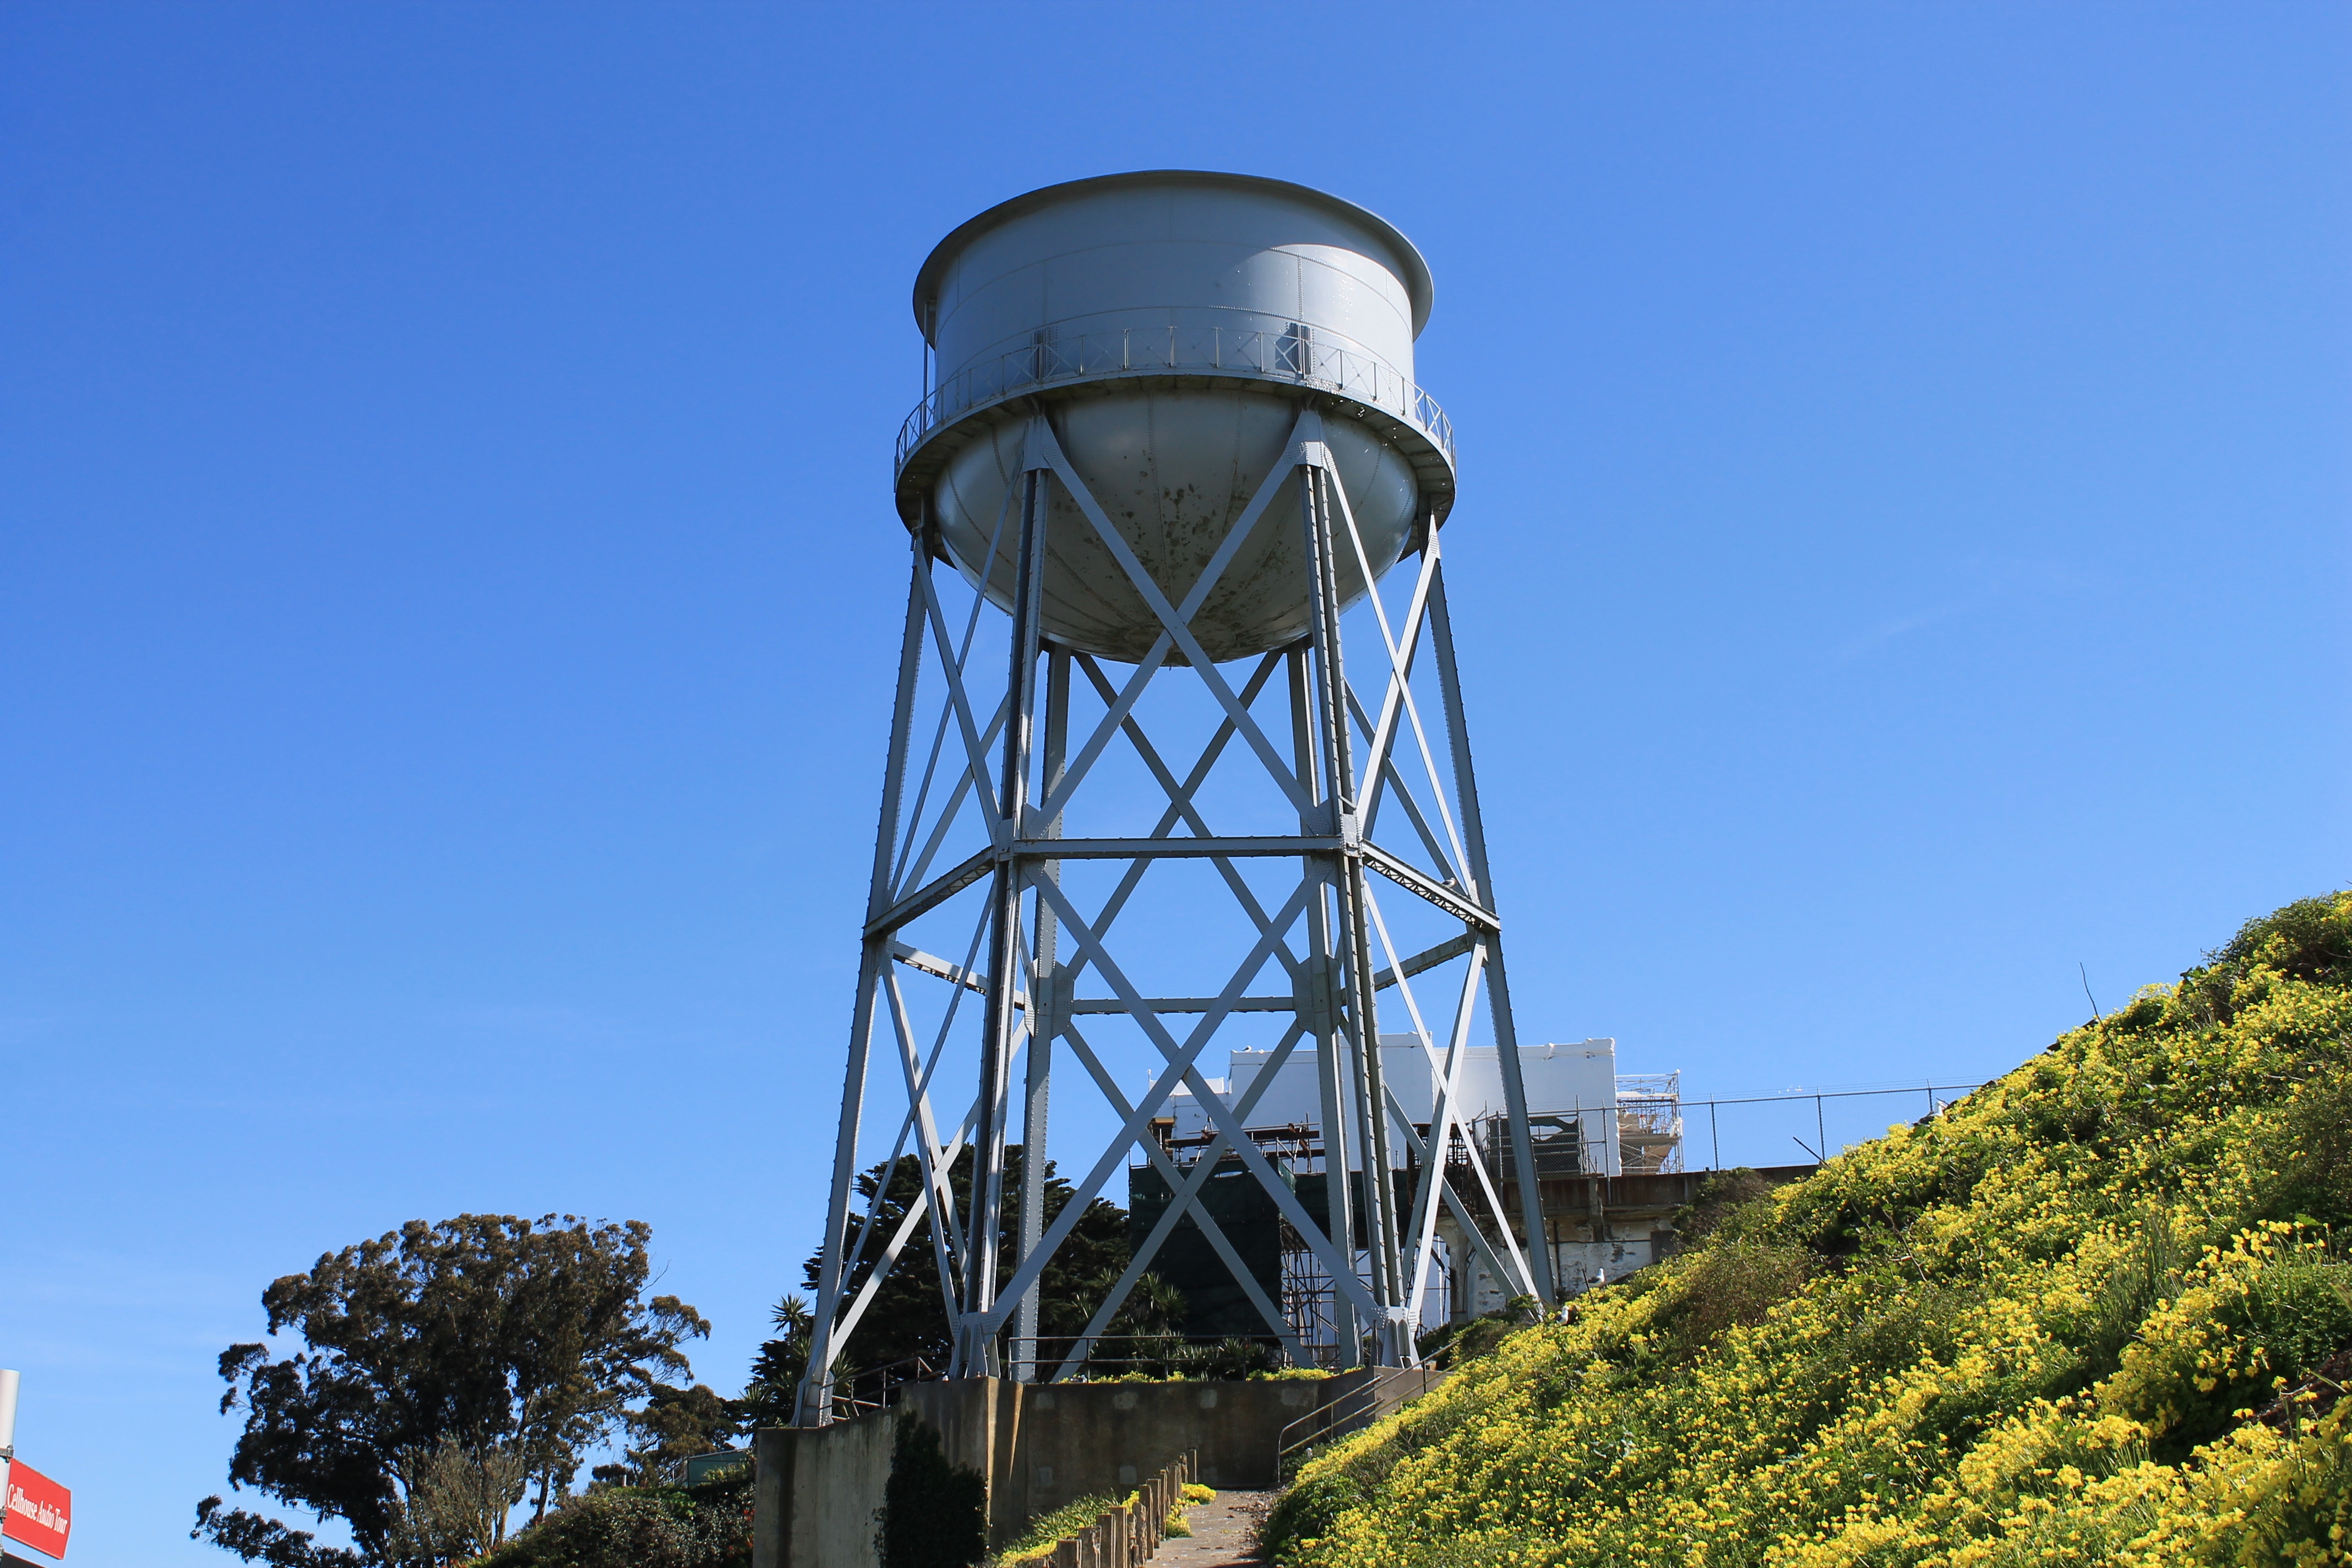
sea, lighthouse, architecture, skyline, building, city, panorama, downtown, travel, tower, yacht, america, bay, island, landmark, business, historic, tourism, california, water tower, san, prison, sf, center, united, francisco, alcatraz, states, observation tower